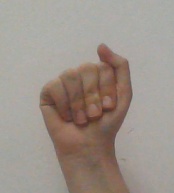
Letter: saad